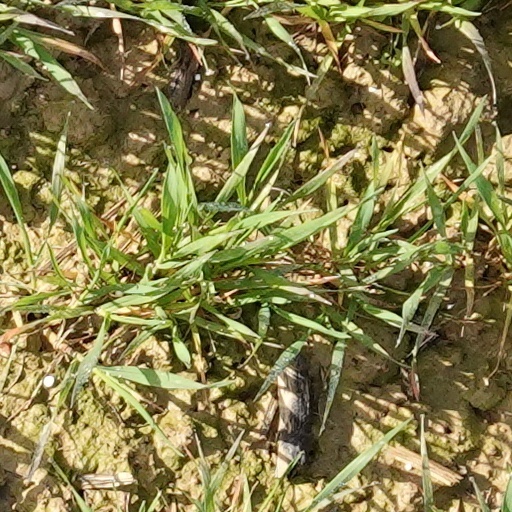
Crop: wheat